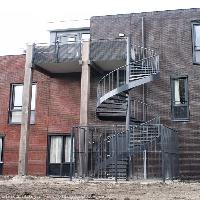
Weather: cloudy or overcast